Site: brandenburg
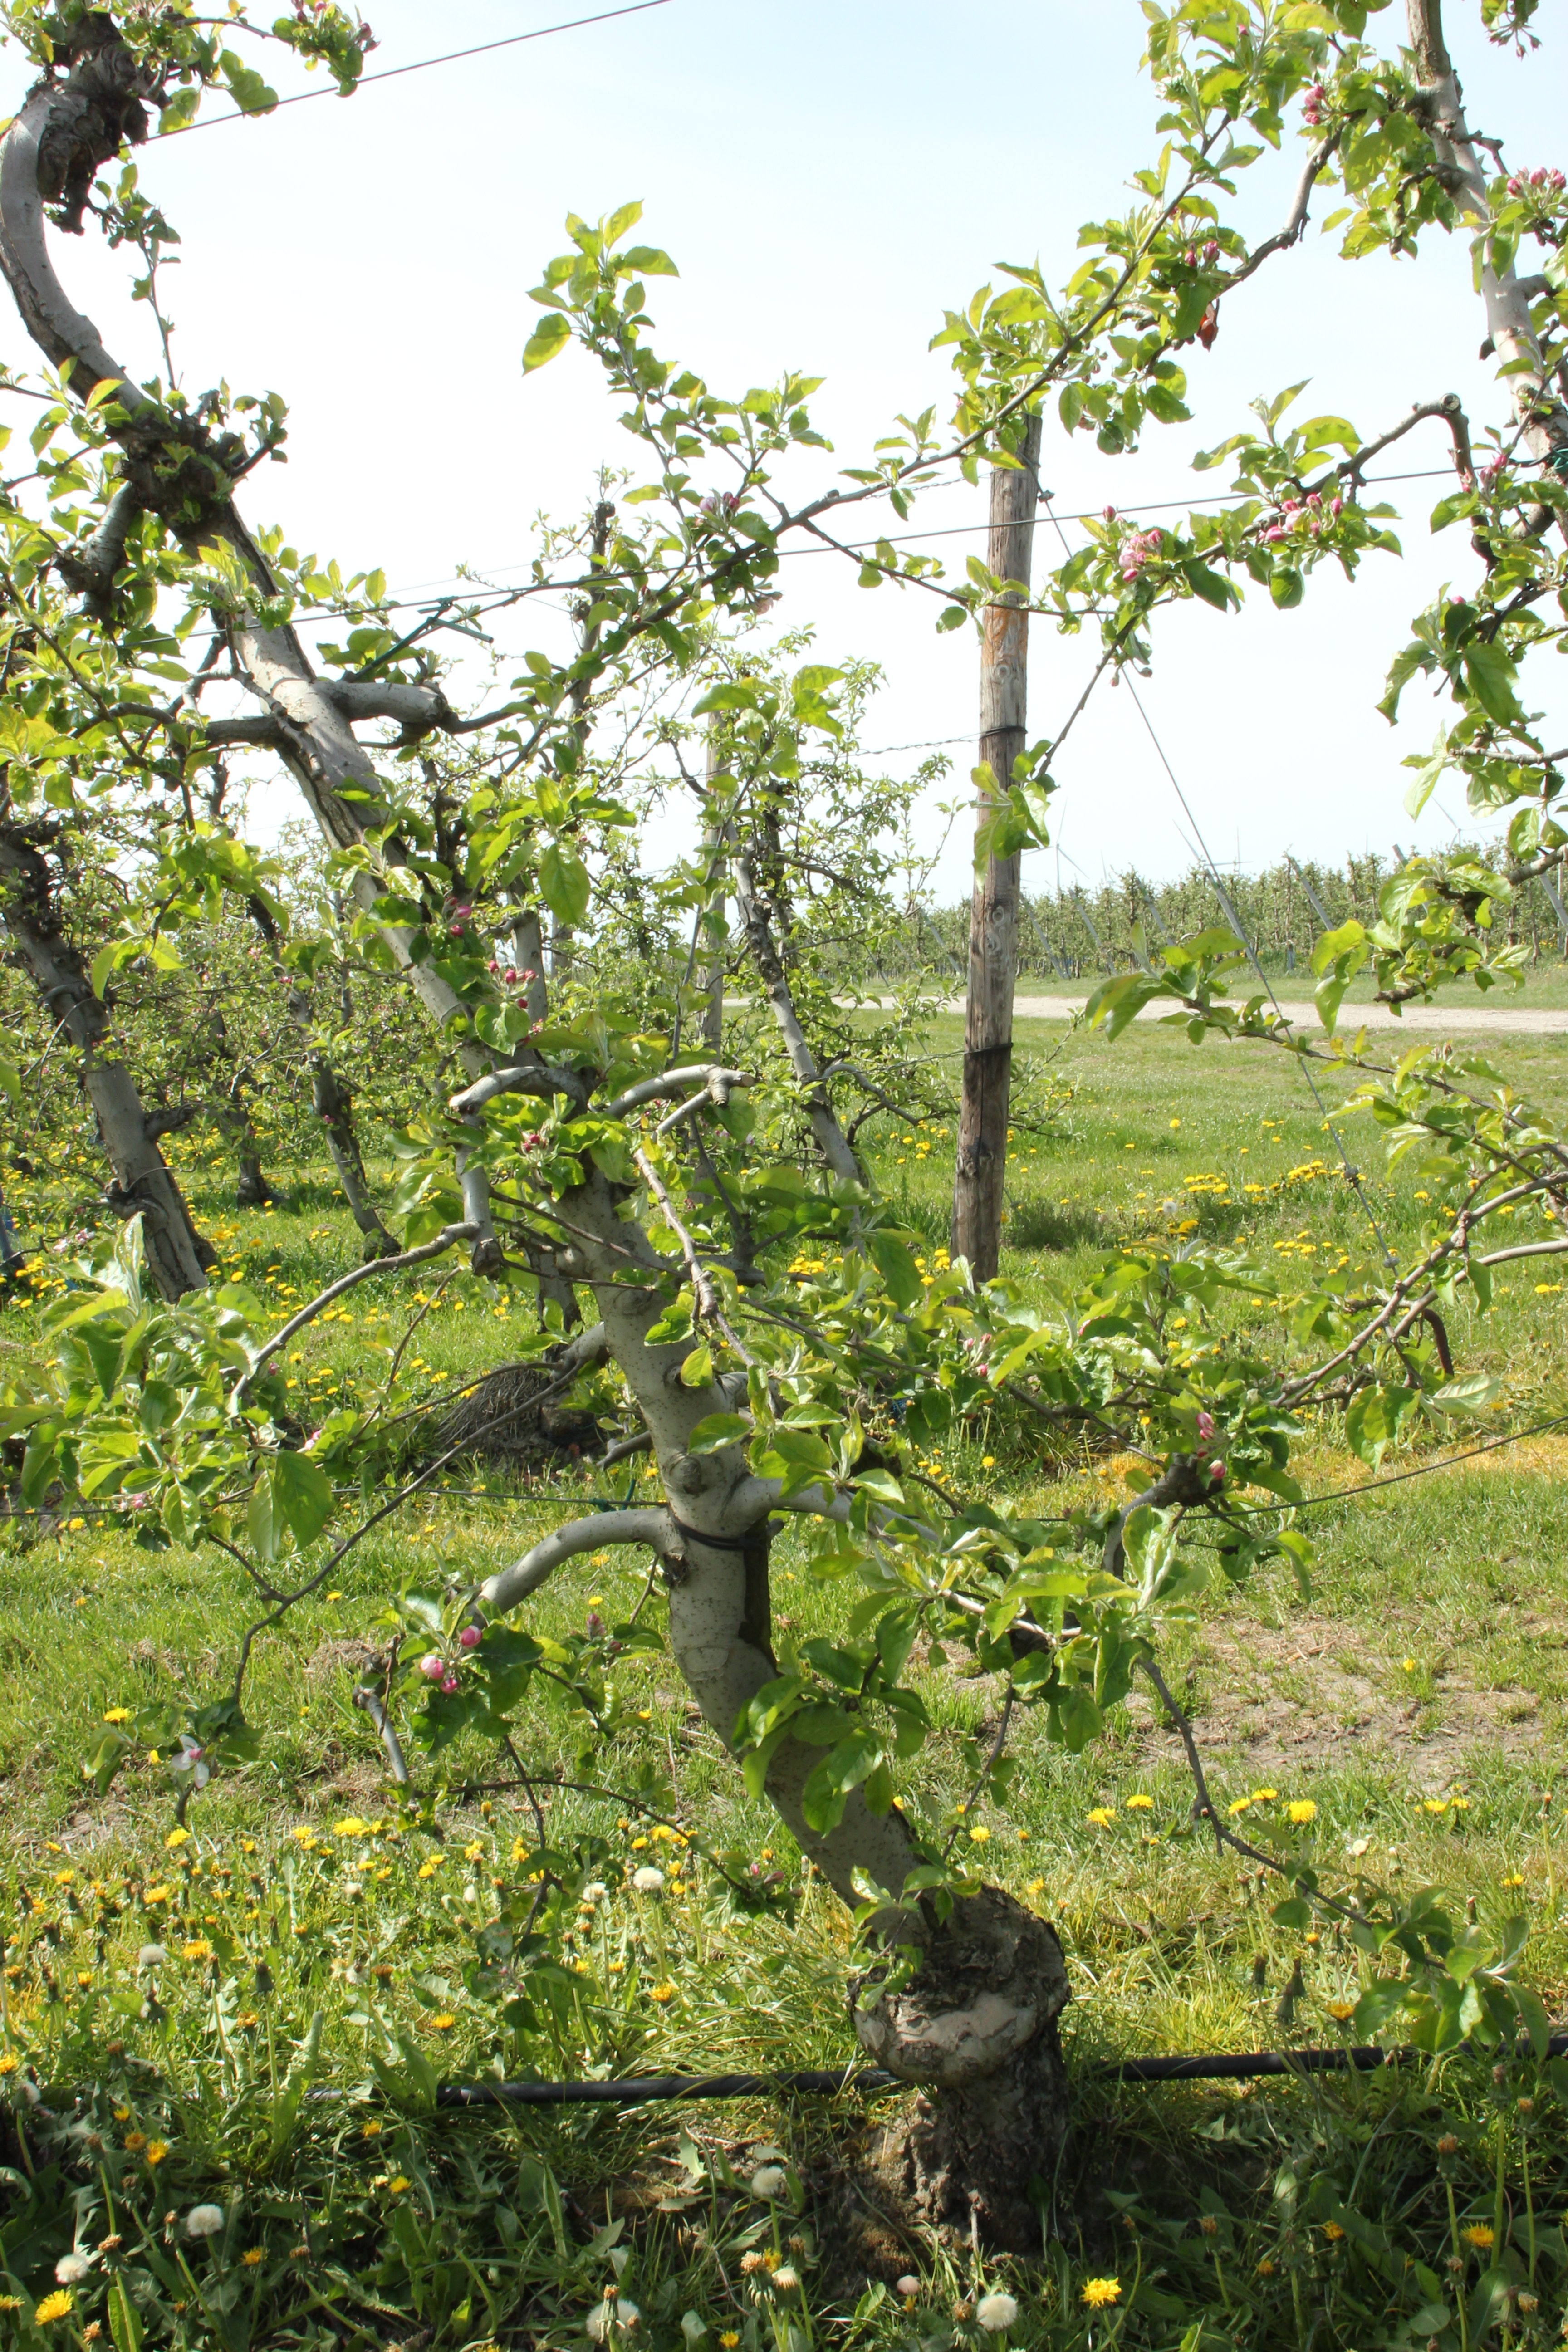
Growth stage (BBCH 60): Flowering